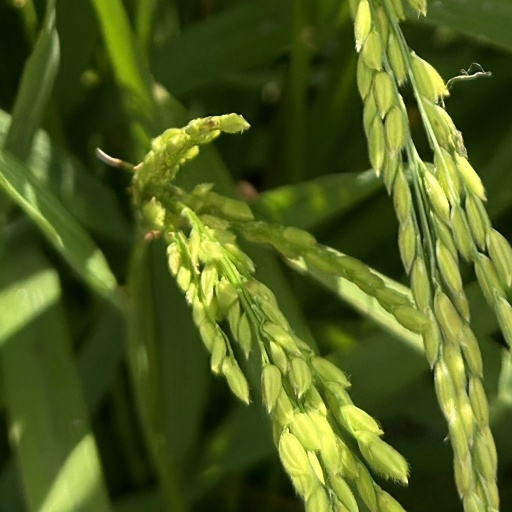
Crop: rice